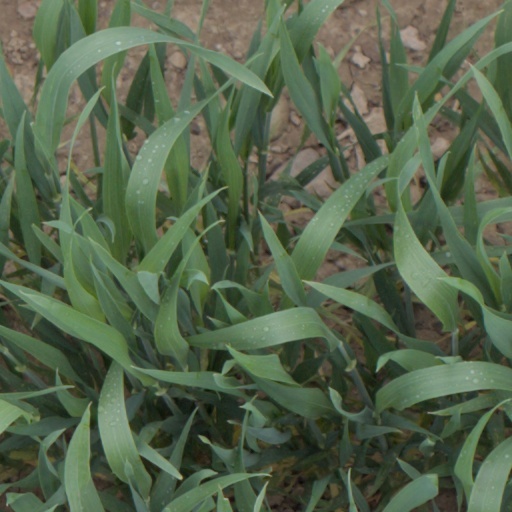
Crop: wheat